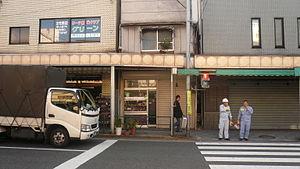
Le quartier Tabata est un quartier tranquille se situant dans l'arrondissement de Kita à Tōkyō au Japon.